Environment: real
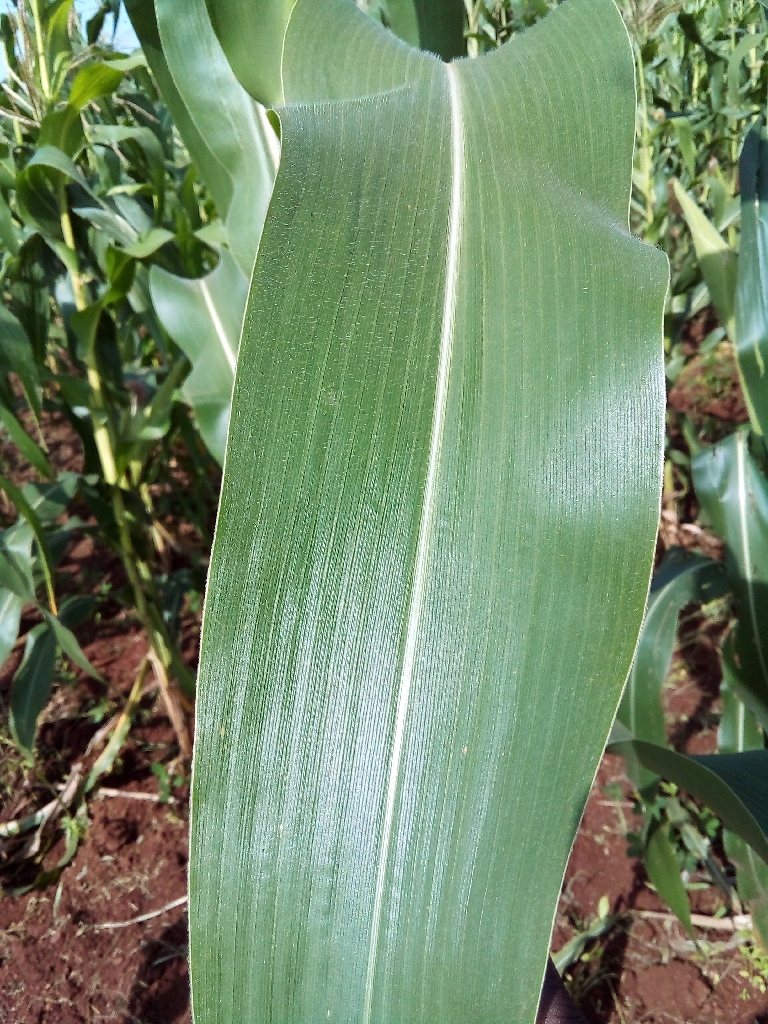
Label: healthy